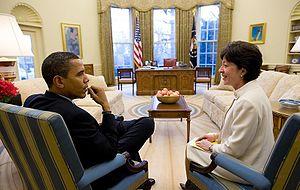
Susan Margaret Collins, née le 7 décembre 1952 à Caribou, est une femme politique américaine, membre du Parti républicain et sénatrice du Maine au Congrès fédéral depuis 1997.